Pierre Curzi

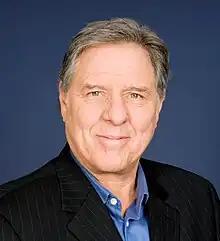

Pierre Curzi (born February 11, 1946, in Montreal, Quebec) is an actor, screenwriter and politician in Quebec. He is a former Member of the National Assembly of Quebec (MNA) for the riding of Borduas in the Montérégie region south of Montreal. Elected under the Parti Québécois (PQ) banner, he later sat as an independent.